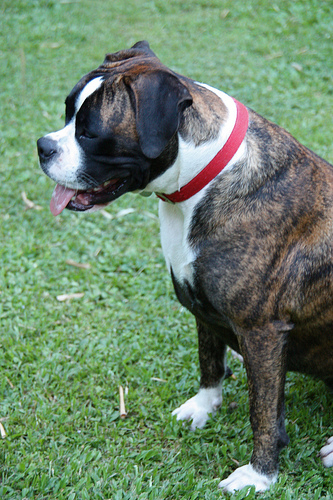
Animal: dog
Breed: boxer